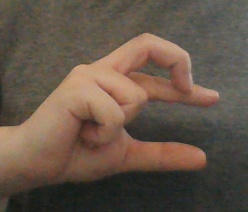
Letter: thal